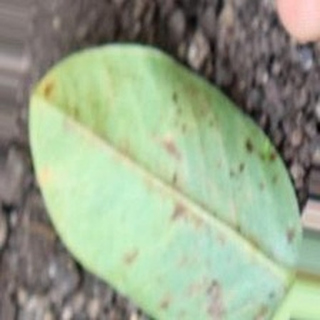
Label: groundnut_rust